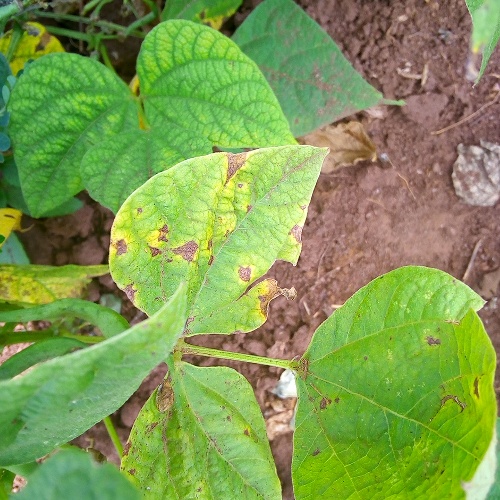
Leaf condition: angular_leaf_spot